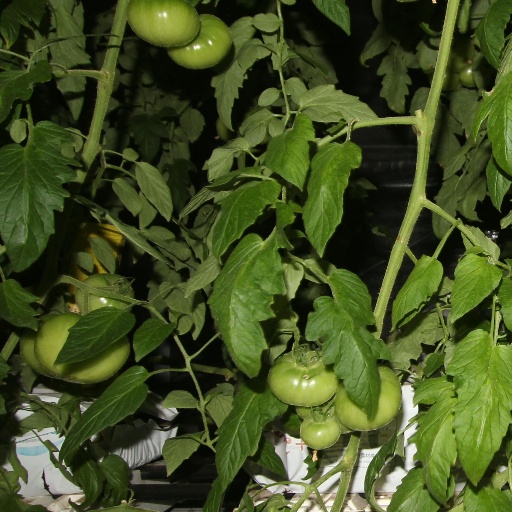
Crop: tomato